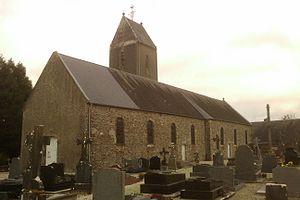
Église d'fr:Ouville
Ouville est une commune française, située dans le département de la Manche en région Normandie, peuplée de 448 habitants.